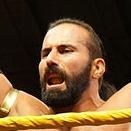
Age: 29